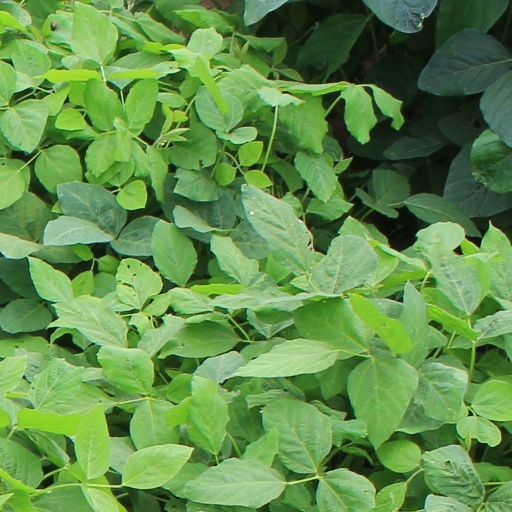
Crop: soybean